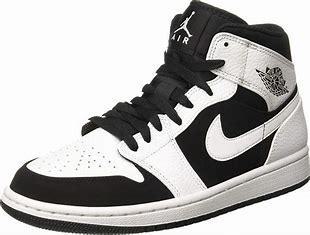
Brand: Jordan
Model: Air 1 Mid Retro Basketball